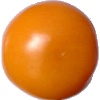
Label: Tomato Yellow 1